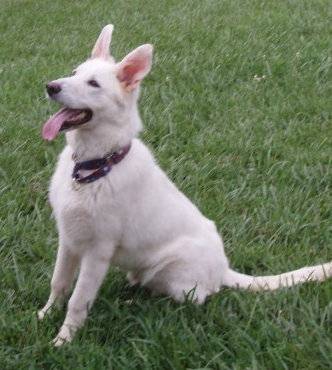
Label: dog